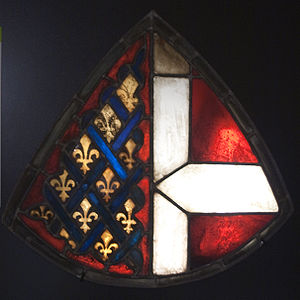
Amadeus 7., greve af Savoyen
Amadeus 7., greve af Savoyen, kendt som den røde greve var greve af Savoyen fra 1383 til 1391.